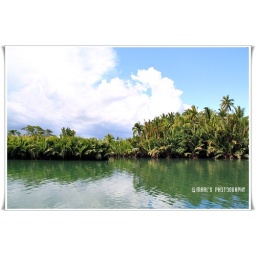
The lush greens all around the raft are captivating against a perfectly blue sky which adds tranquility to the ride.